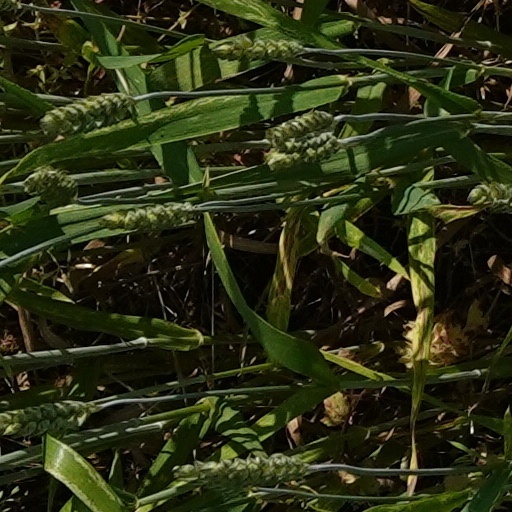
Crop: wheat